Prainha Historic Site

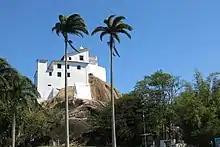
Penha Convent, in Vila Velha.

In 1558, in the vicinity of the Church of the Rosary, Friar Pedro Palácios began the construction of the Penha Convent, which forms, along with the temple, the oldest group of buildings in the historic site. Both structures can be seen on a map from around 1612, which also shows other churches that would have existed in the area of the historic site, but no longer remain: a Mother Church and a Church of Saint Catherine.